Albanians

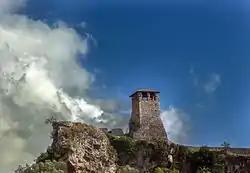
The city of Krujë served as the royal seat of the Principality of Arbanon and later as the noble residence of the Kastrioti family.

The Komani-Kruja culture is an archaeological culture attested from late antiquity to the Middle Ages in central and northern Albania, southern Montenegro and similar sites in the western parts of North Macedonia. It consists of settlements usually built below hillforts along the Lezhë (Praevalitana)-Dardania and Via Egnatia road networks which connected the Adriatic coastline with the central Balkan Roman provinces. Its type site is Komani and its fort on the nearby Dalmace hill in the Drin river valley. Kruja and Lezha represent significant sites of the culture. The population of Komani-Kruja represents a local, western Balkan people which was linked to the Roman Justinianic military system of forts. The development of Komani-Kruja is significant for the study of the transition between the classical antiquity population of Albania to the medieval Albanians who were attested in historical records in the 11th century. Winnifrith (2020) recently described this population as the survival of a "Latin-Illyrian" culture which emerged later in historical records as Albanians and Vlachs (Eastern Romance-speaking people). In Winnifrith's narrative, the geographical conditions of northern Albania favored the continuation of the Albanian language in hilly and mountainous areas as opposed to lowland valleys.